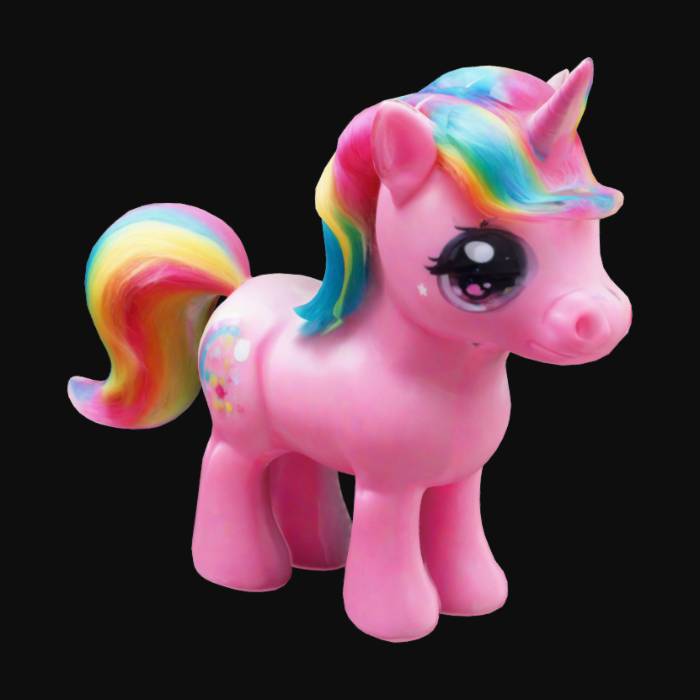
미적 점수 (1~10점): 5